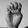
ASL letter: E